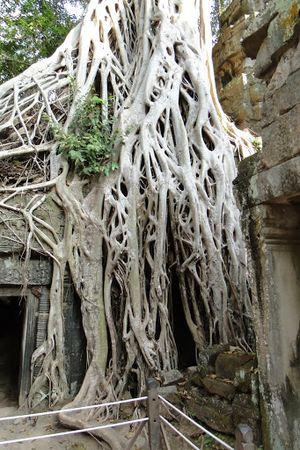
Ta Prohm est un temple sur le site d'Angkor au Cambodge, construit selon le style du Bayon à la fin du XIIᵉ siècle. Son nom signifie « grand-père Brahma ».